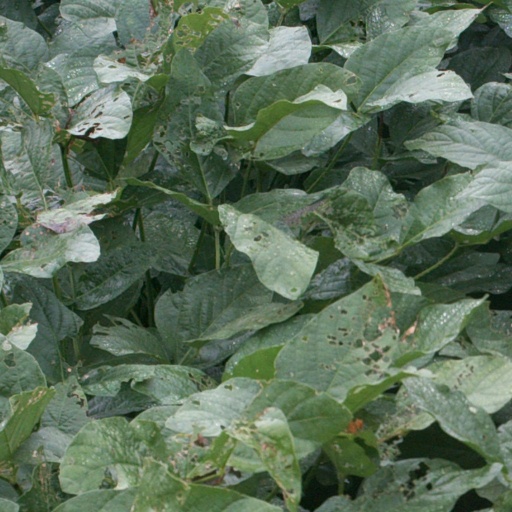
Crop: soybean